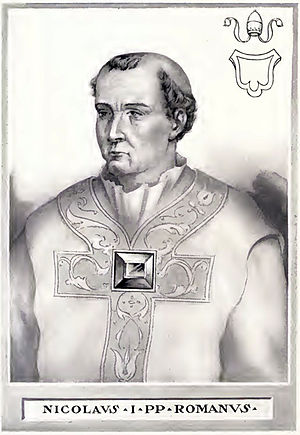
Pave Nikolaus 1.
Nikolaus 1. var en af de betydeligste paver i begyndelsen af middelalderen, nidkær for kirkens sag over for de verdslige herrer og for pavestolens øverste myndighed, over for de gejstlige, men også ivrig for evangeliets og for sædelighedens fremme og selv en udpræget etisk-religiøs natur. Men de pseudo-isidorske dekretaler fandt også i ham den rette mand, han arbejdede af al kraft på at bringe dem til gyldighed i kirken.